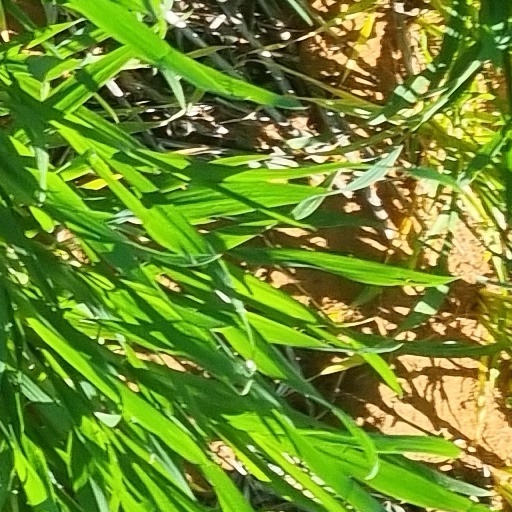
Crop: wheat